Beneath the Neon

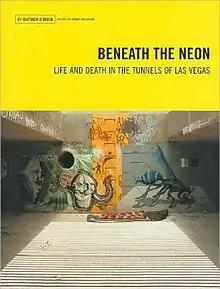

Beneath the Neon: Life and Death in the Tunnels of Las Vegas is a non-fiction account by author and journalist Matthew O'Brien, with photos by Danny Mollohan. It chronicles the author's time in subterranean Las Vegas. As he pursued a killer who hid in the tunnels, he discovered hundreds of people living underground and interviewed many of them for the book. It was released in June 2007 by Huntington Press.